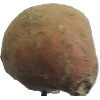
Label: Potato Sweet 1